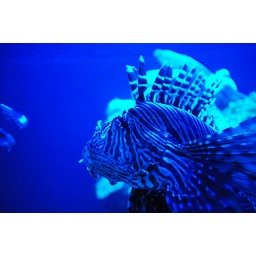
fish in deep blue